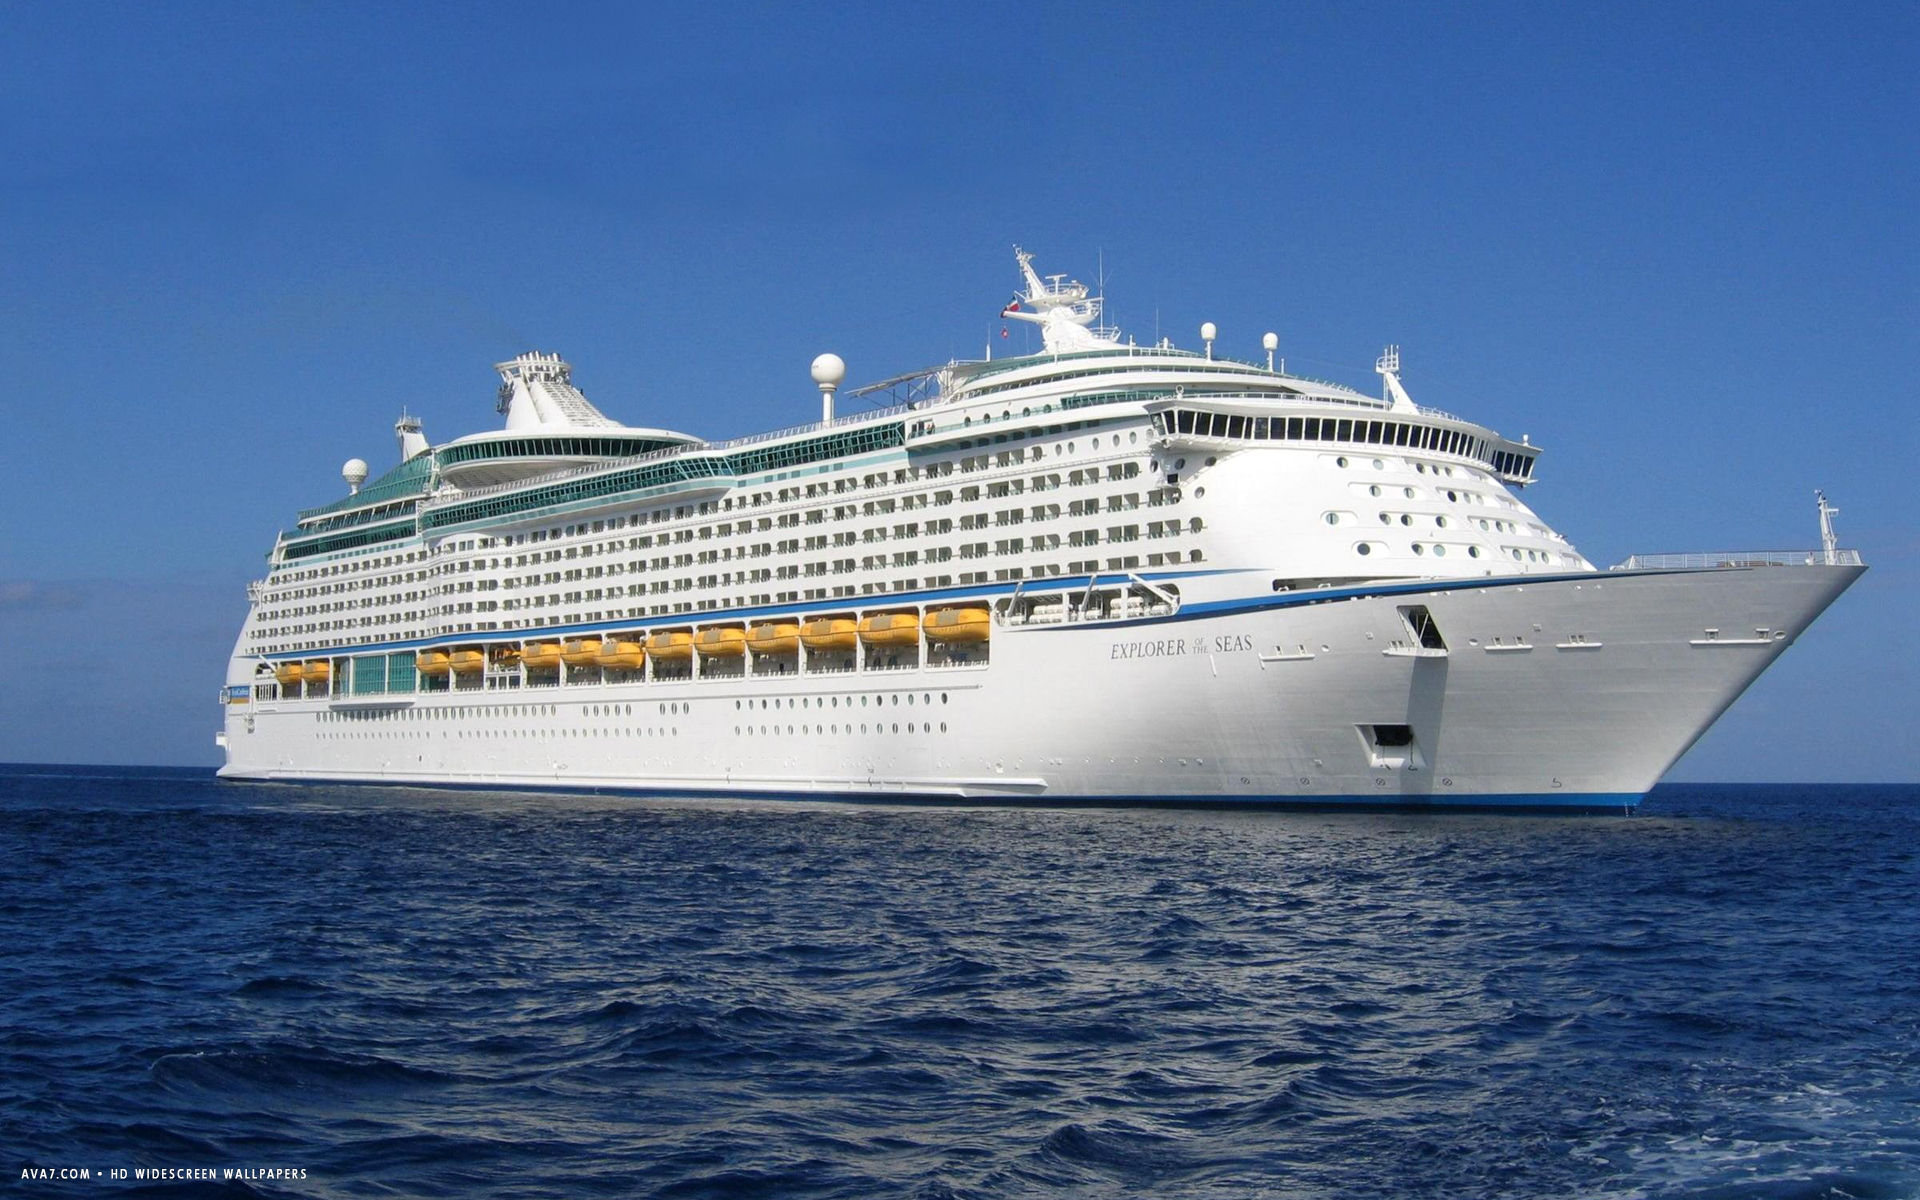
Vehicle type: Ships